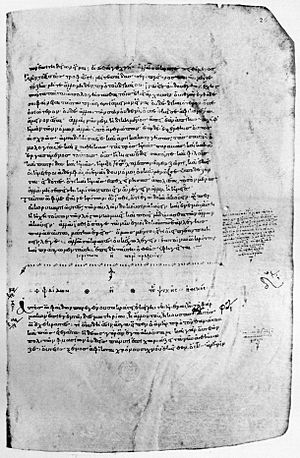
Phaidon
Starten af Phaidon i det ældste bevarede kodeks fra middelalderen, Codex Clarkianus fra 895 (Oxford, Bodleian Library, Clarke 39)
Der er for få eller ingen kildehenvisninger i denne artikel, hvilket er et problem. Du kan hjælpe ved at angive troværdige kilder til de påstande, som fremføres i artiklen.